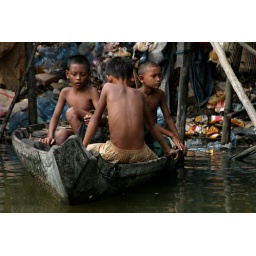
Three boys take a boat ride near the garbage laden shore at the Tonle Sap Fishing Village